Ithaca, New York

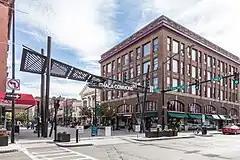
The west entrance to Ithaca Commons at Cayuga Street

In 1900, Cornell University anatomy professor G. S. Moler made an early movie using frame-by-frame technology. For "The Skeleton Dance," he took single-frame photos of a human skeleton in varying positions, giving the illusion of a dancing skeleton. During the early 20th century, Ithaca was an important center in the silent film industry. These films often featured the local natural scenery. Many of these films were the work of Leopold Wharton and his brother Theodore; The Wharton Studio was on the site of what is now Stewart Park.